Sharh al-'Aqa'id al-Nasafiyya

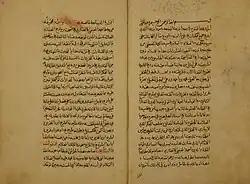
Arabic manuscript of Muhammad b. Ahmad b. 'Ali al-Buhuti al-Hanbali (d. 1088/1678)'s commentary on the Sharh al-'Aqa'id al-Nasafiyya by al-Taftazani (d. 792/1390).

Al-Taftazani's commentary is the oldest manuscript copied on the territory of Macedonia. The scribe Muhammad ibn Sinan mentioned that he had copied it in Skopje, in the madrasa (school) of Isa Bey, in 926/1519.